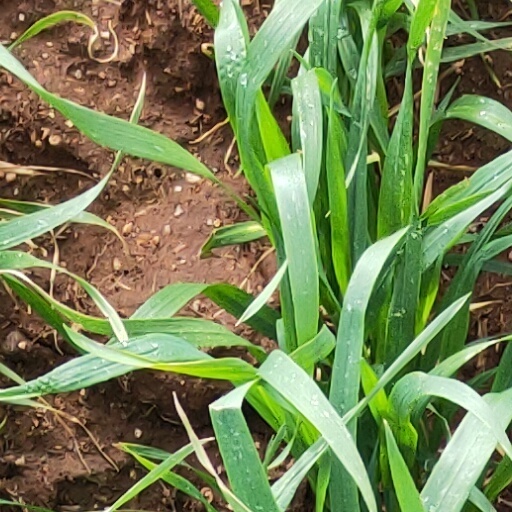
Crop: wheat